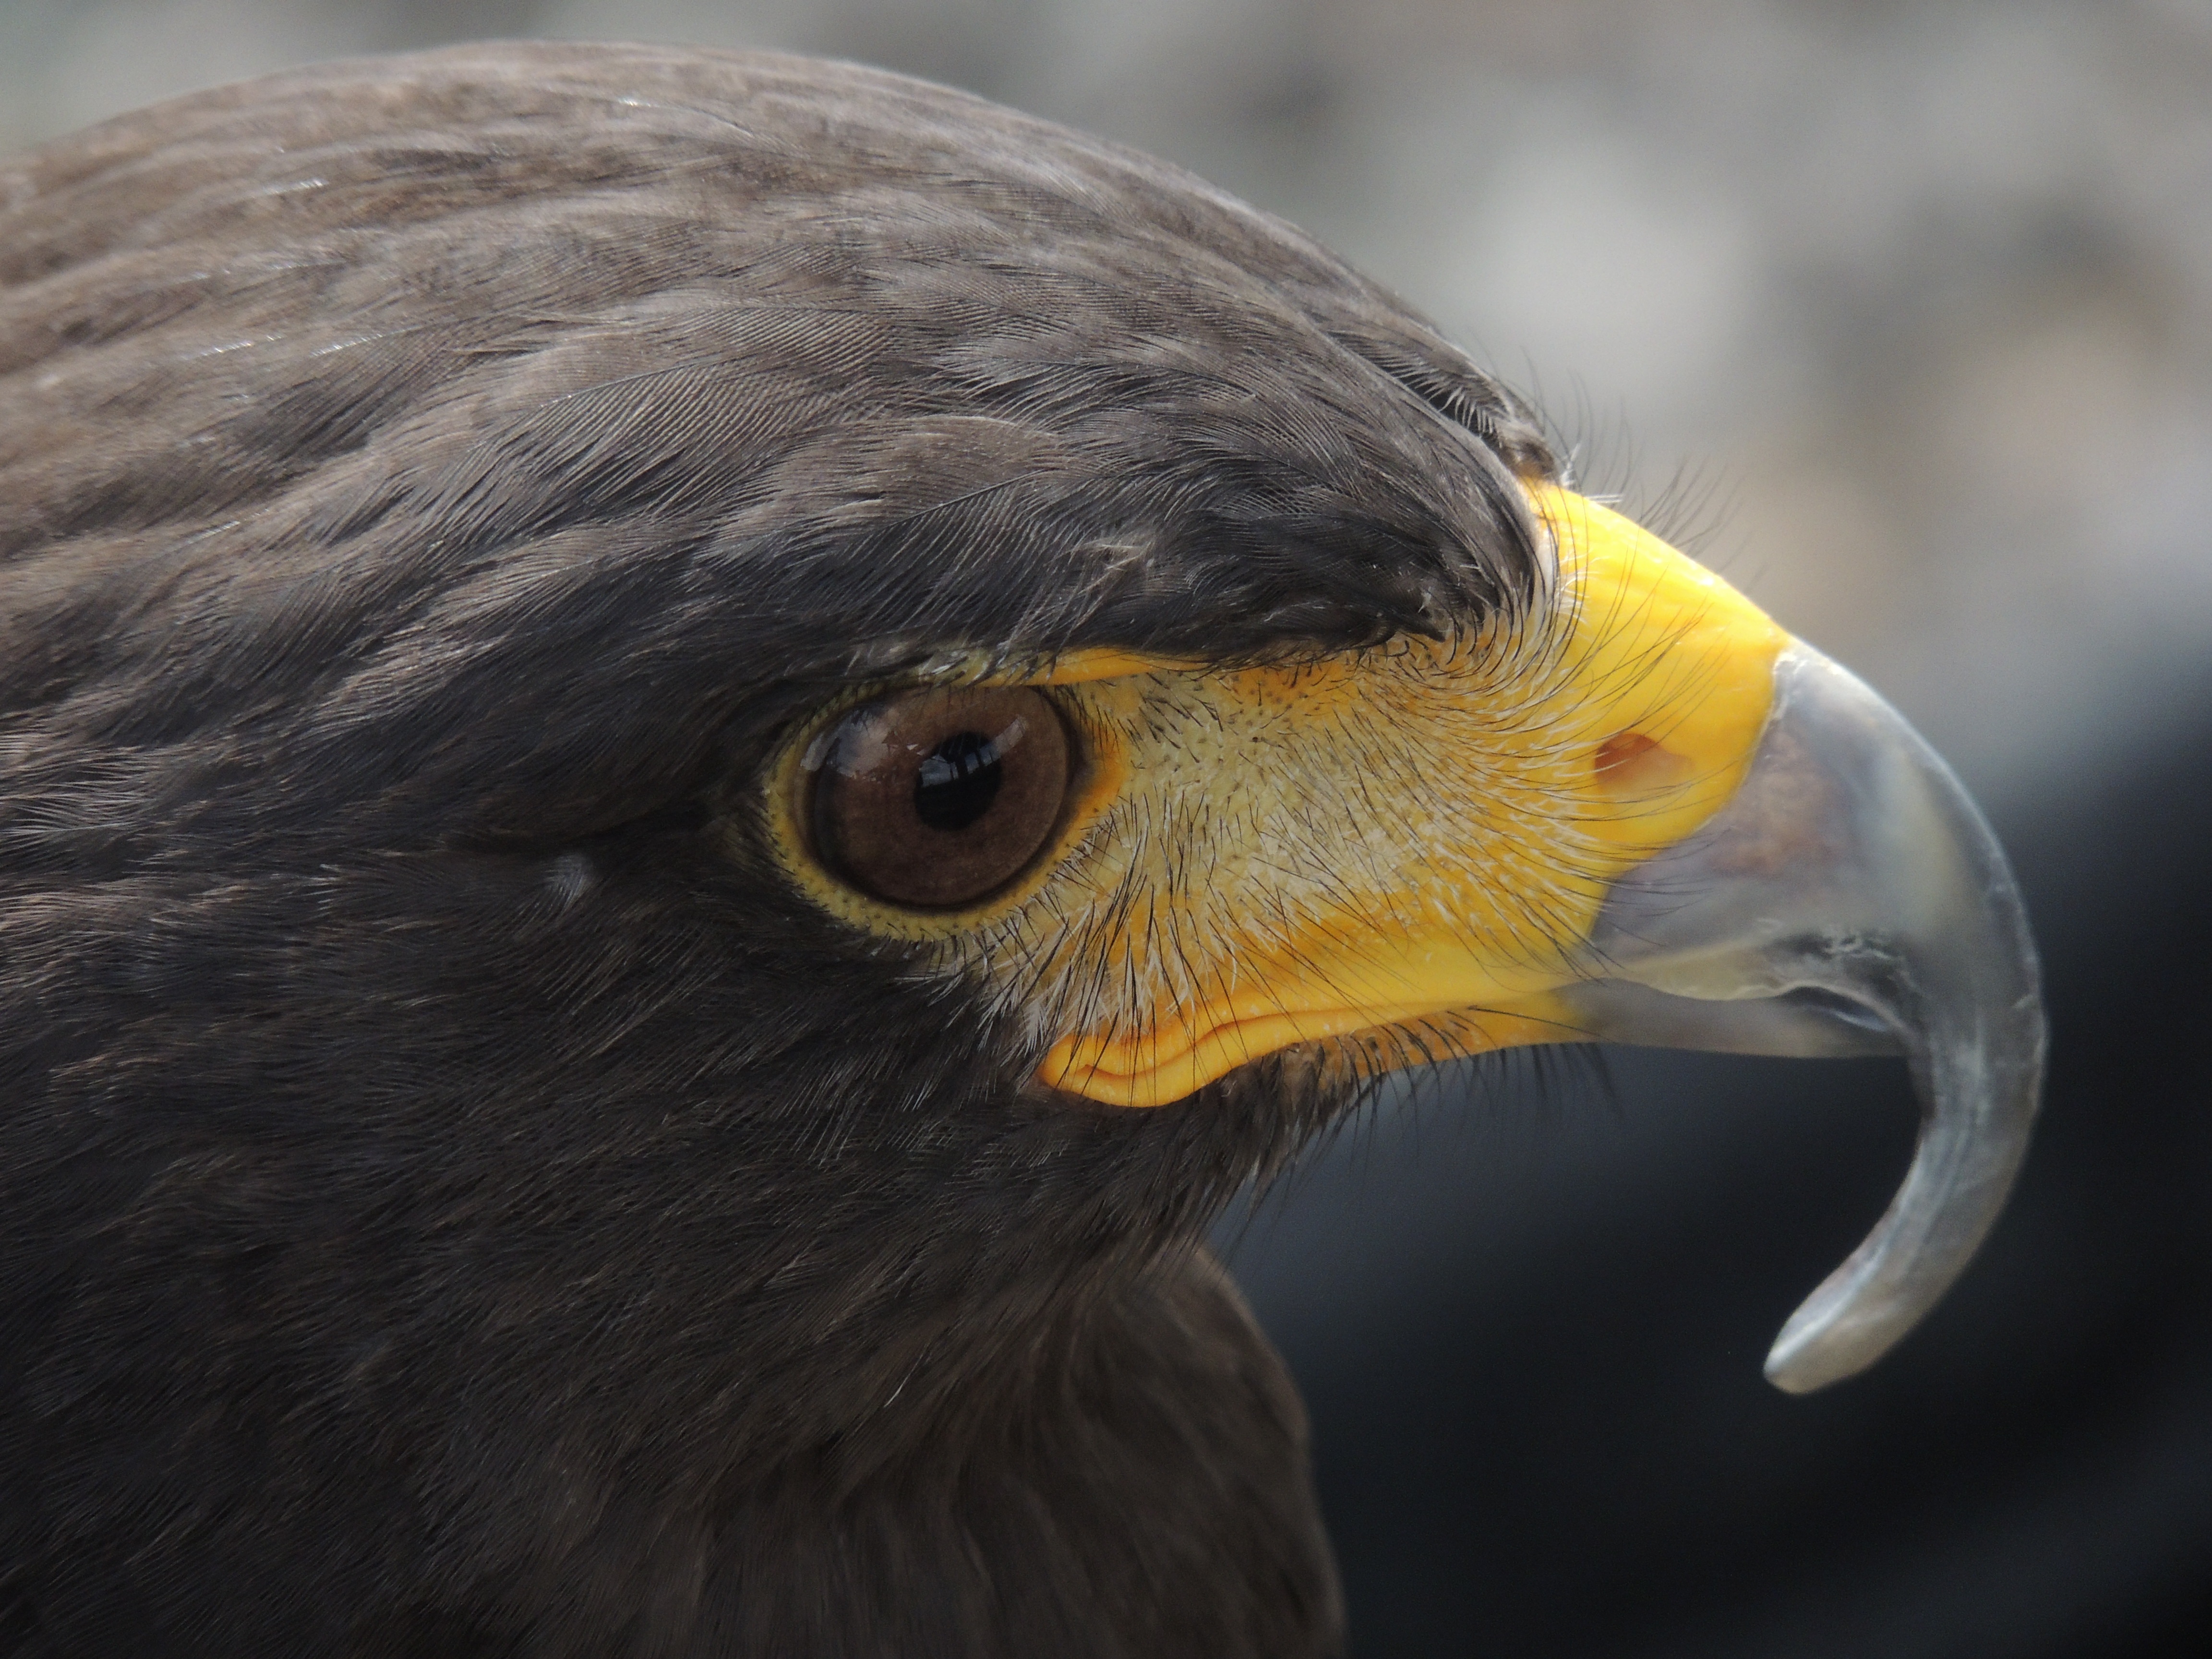
bird, wing, animal, wildlife, wild, portrait, beak, eagle, predator, fauna, raptor, majestic, hook, bird of prey, bald eagle, close up, ornithology, eye, head, vertebrate, hunter, falcon, old world flycatcher, perching bird, accipitriformes